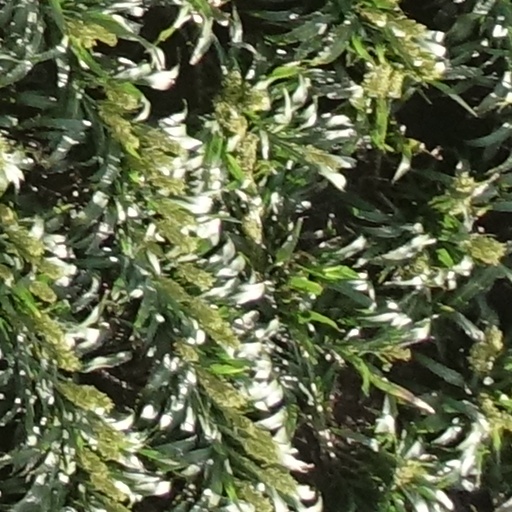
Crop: sorghum